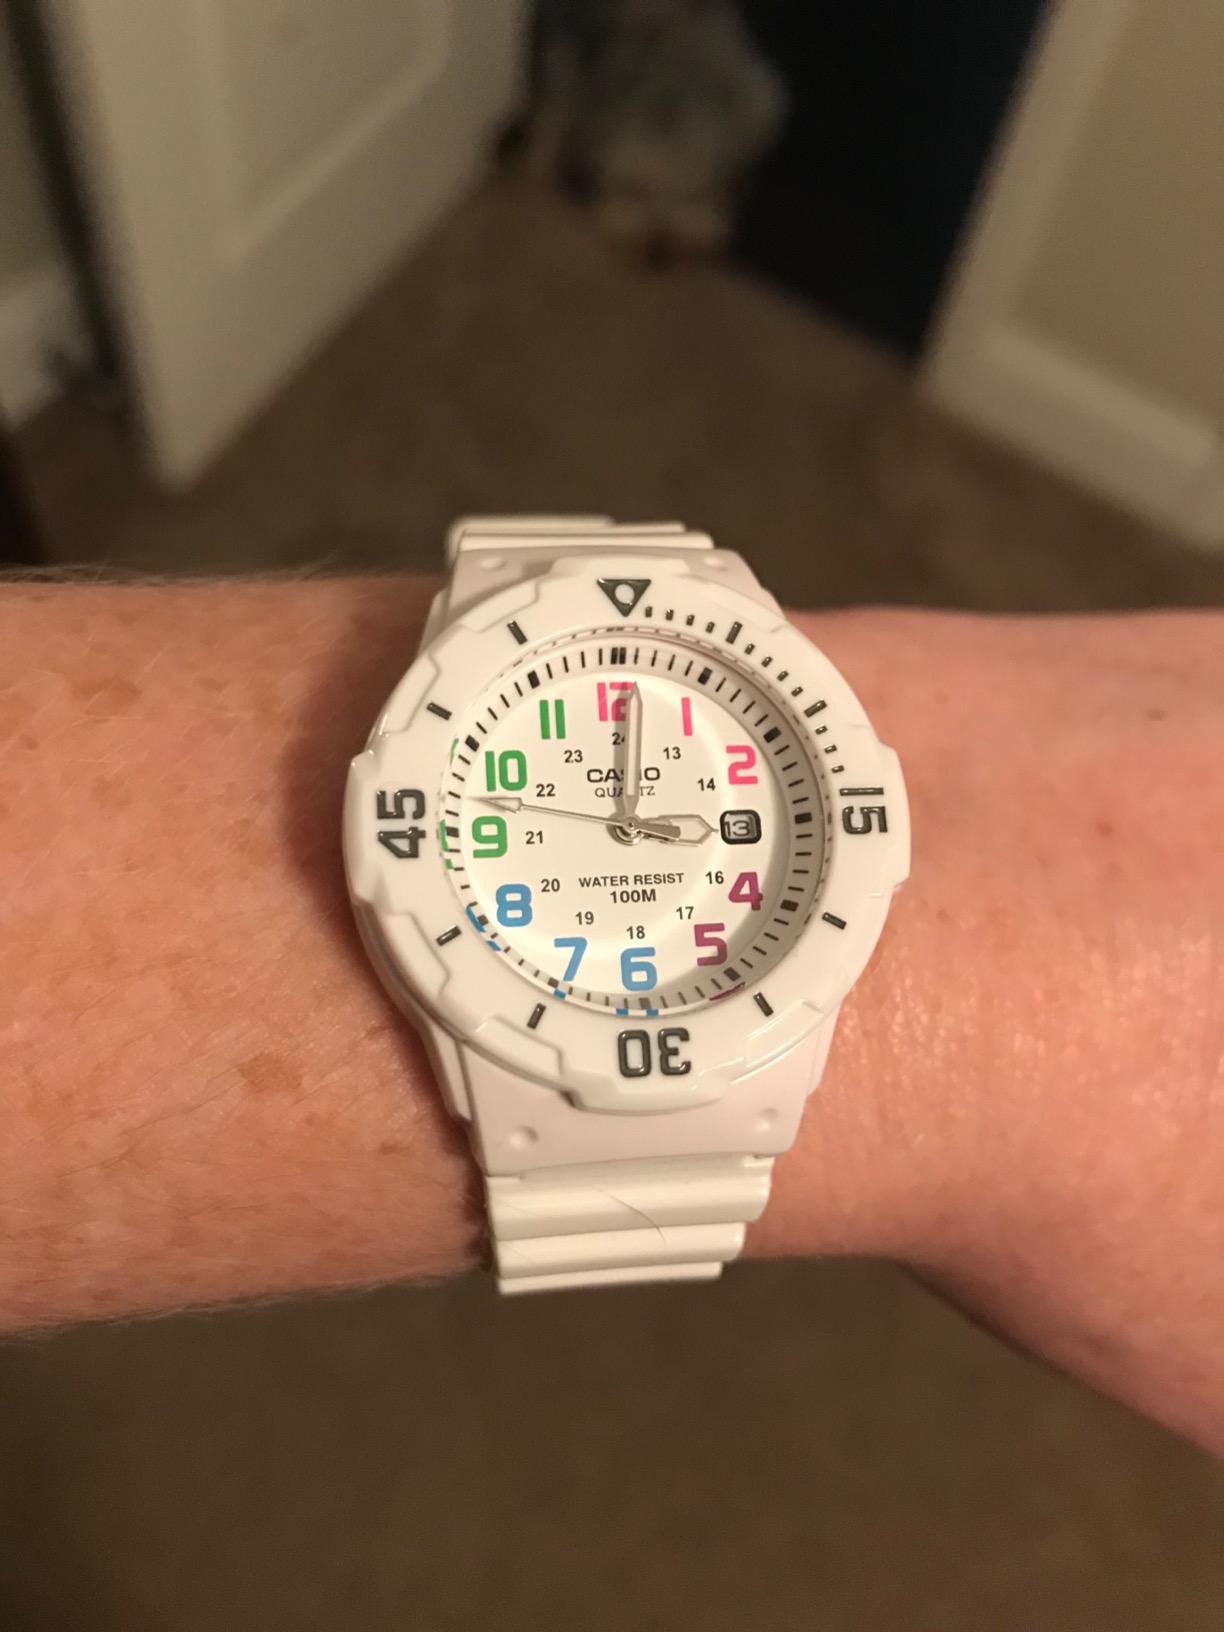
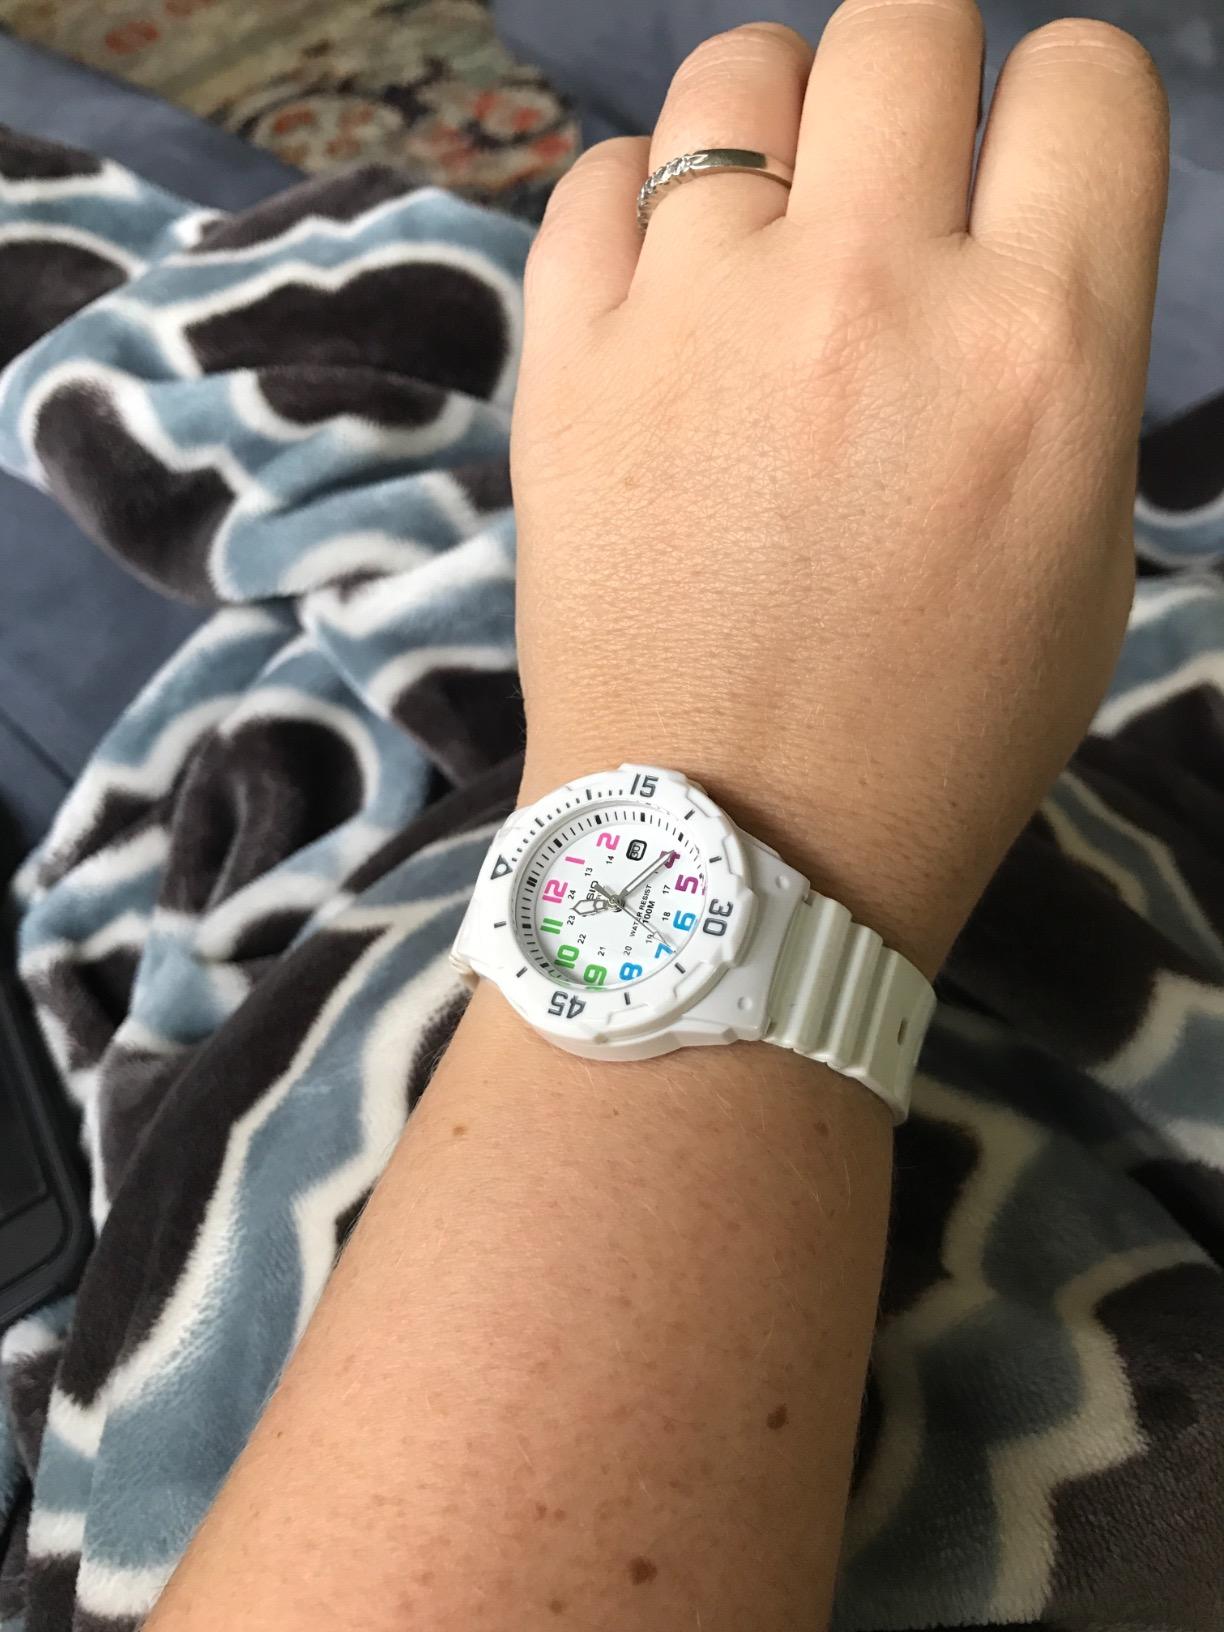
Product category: accessories_watch
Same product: yes